Jean Cameron of Glendessary

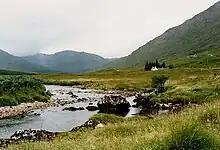
The river below Glendessary House, Lochaber

Jean Cameron was the daughter of Allan Cameron (d. ) of Glendessary, who had previously been involved in the 1715 Jacobite rising. The Camerons of Glendessary, who held land in Morvern, were a cadet branch of the family of Cameron of Lochiel, hereditary Chiefs of Clan Cameron, descended from Allan Cameron of Lochiel, 16th Chief.